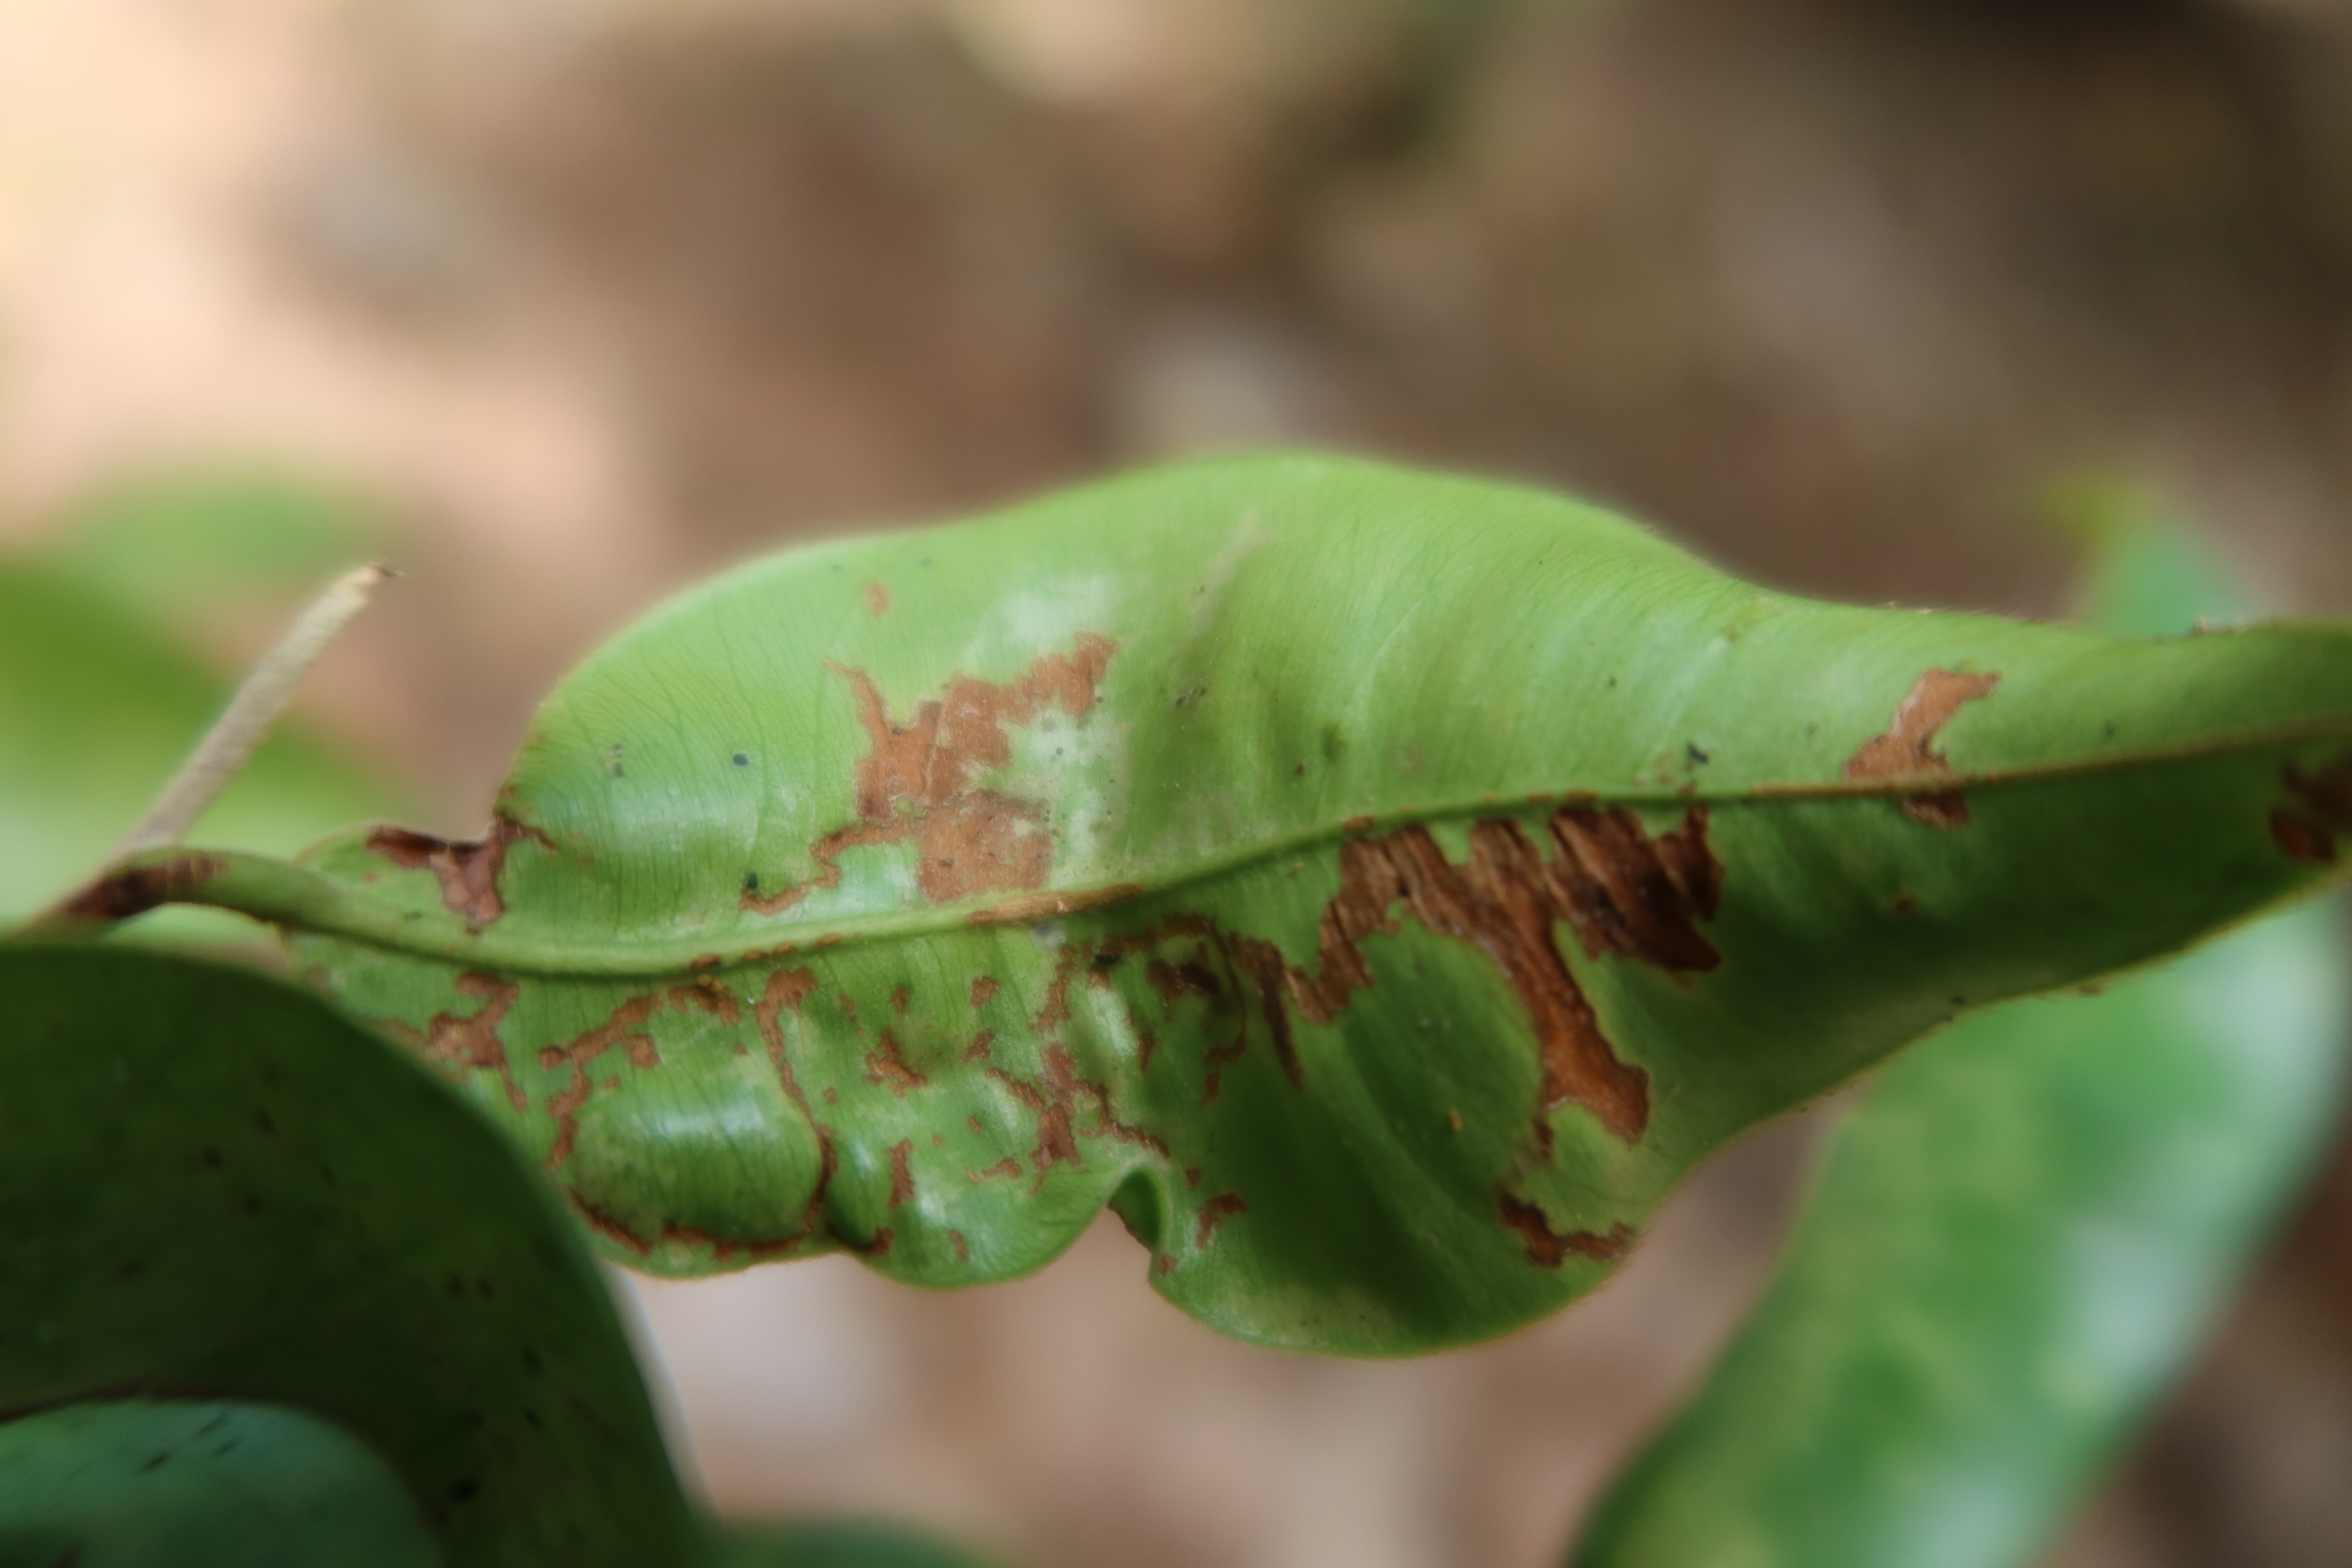
Label: Mosaic Viruses